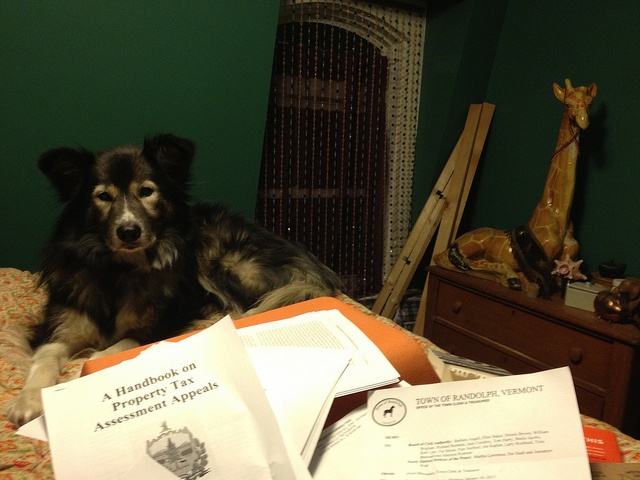
A dog that is laying down next to books.
A dog and papers are lying on a bed.
A photograph a great place that brings delight.

A dog is laying on a bed with papers about property taxes.
A dog sitting on a bed in a room tin a bunch of papers